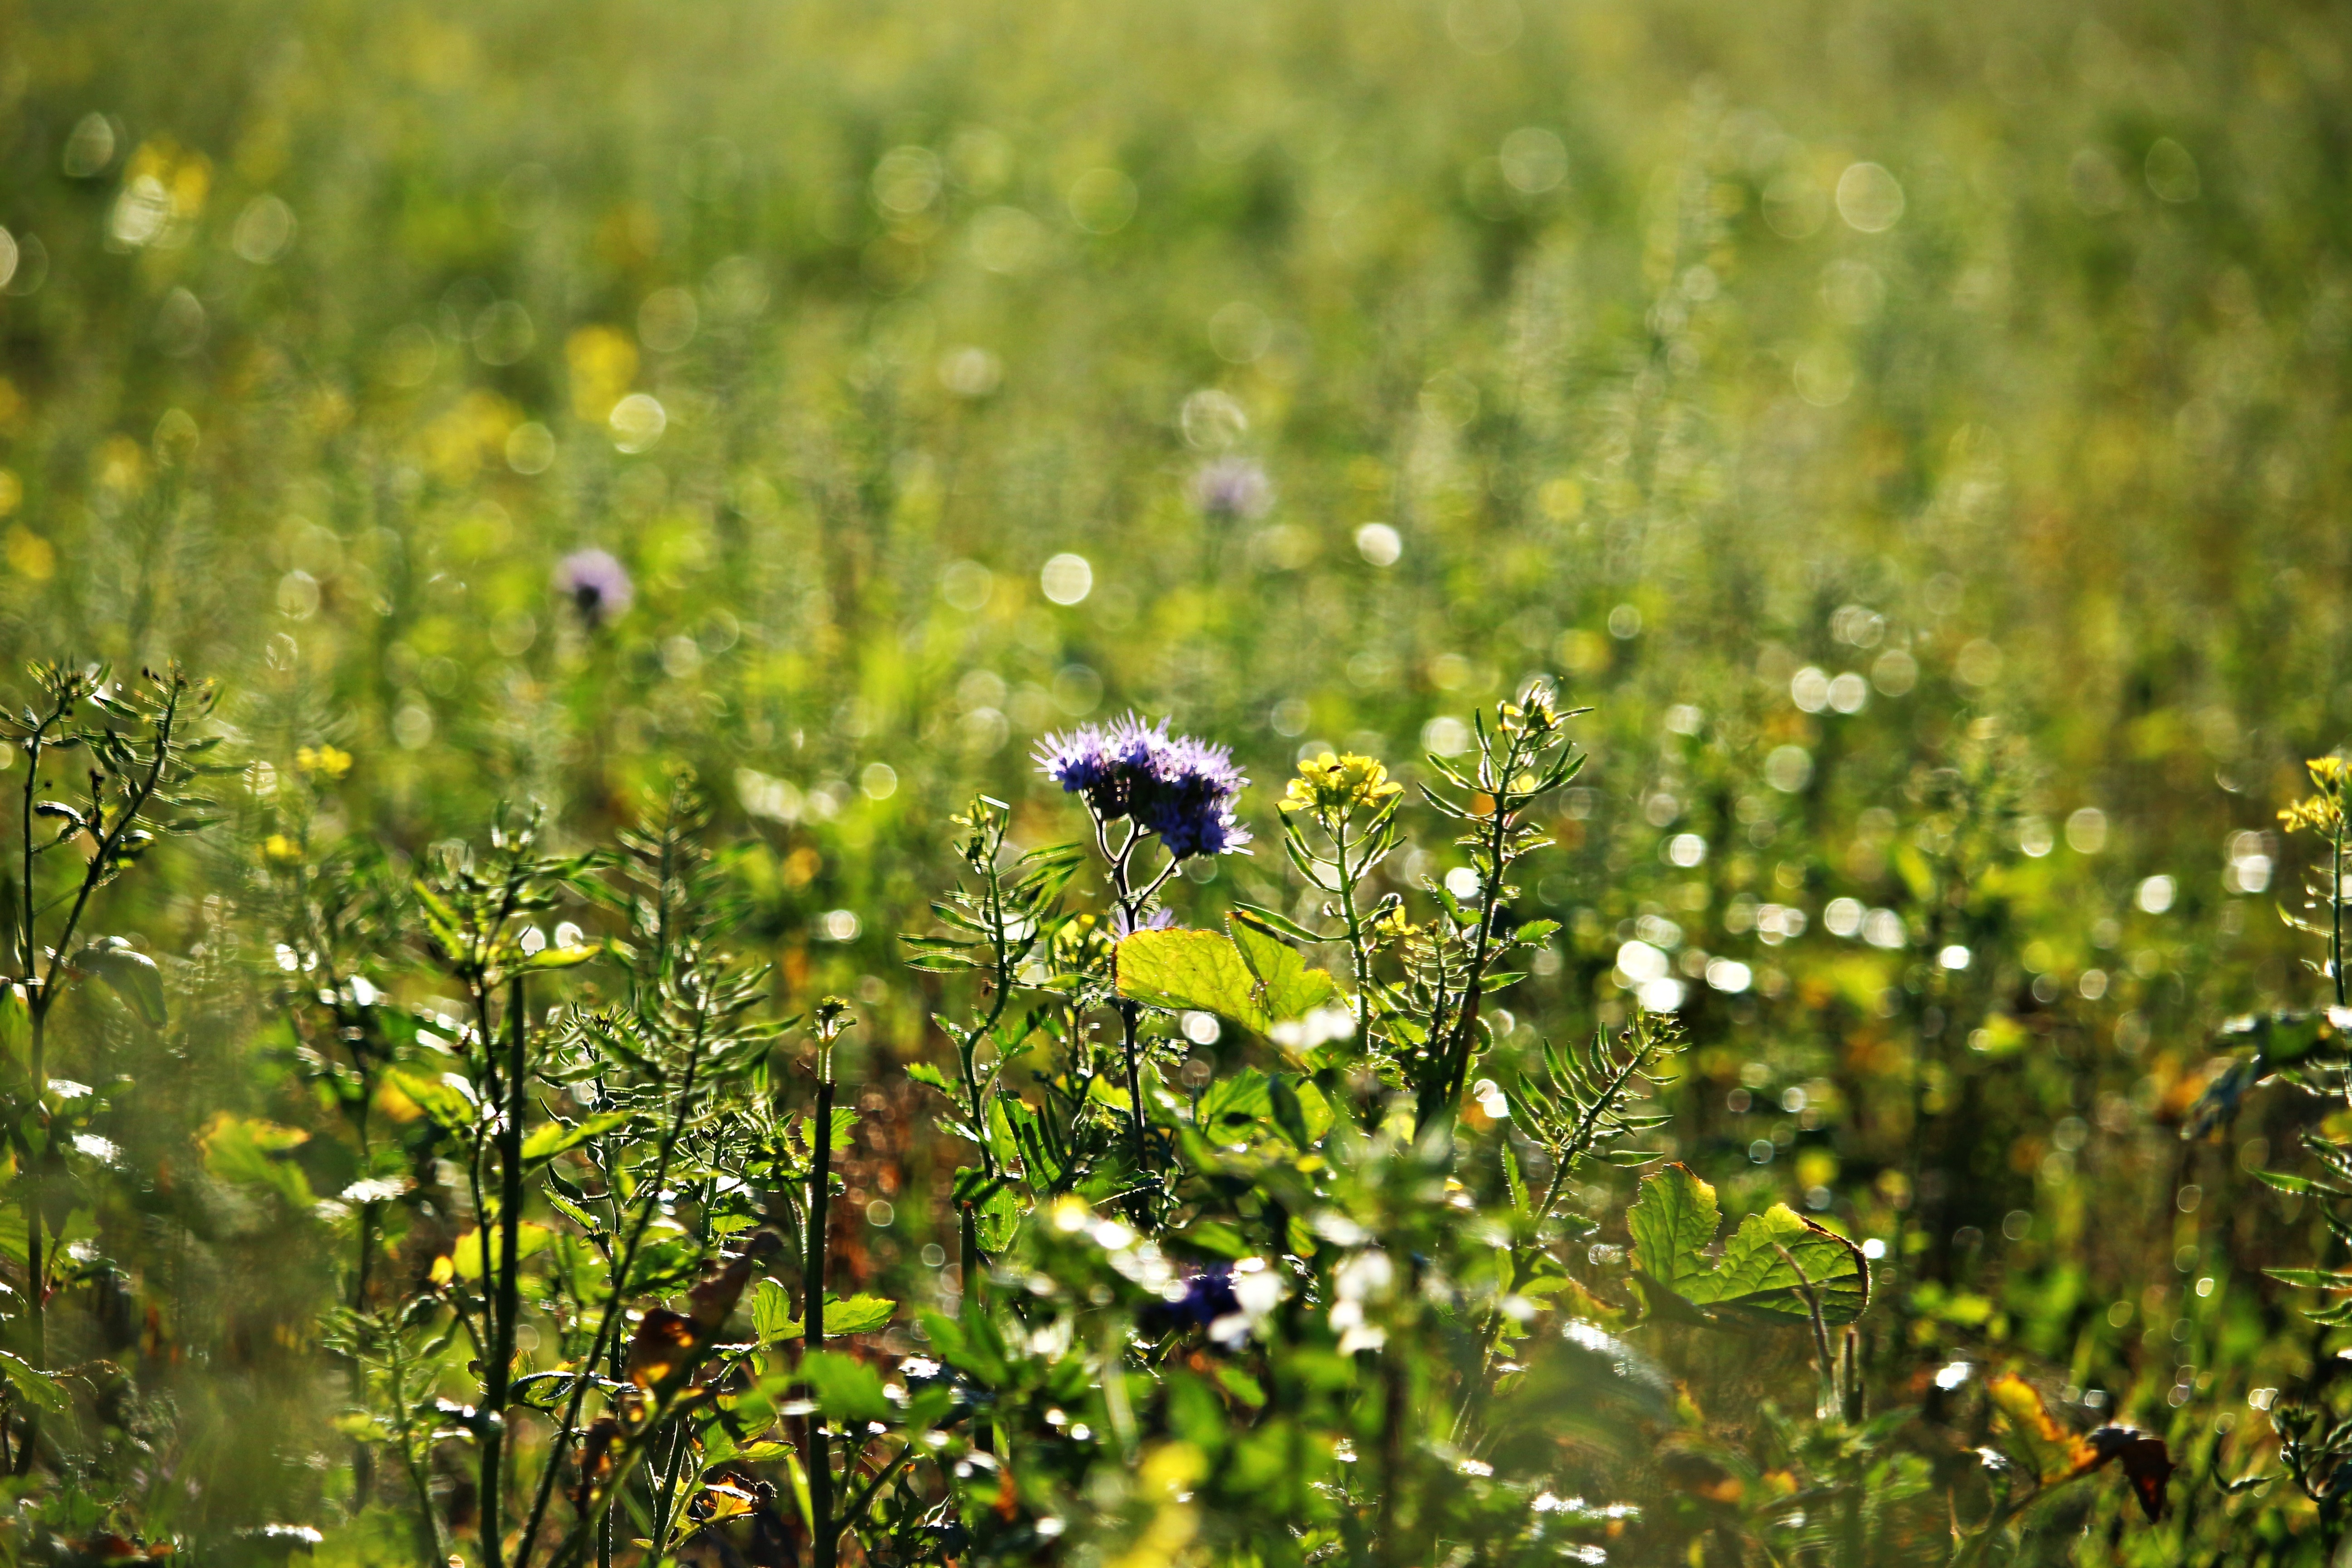
nature, grass, plant, field, lawn, meadow, prairie, sunlight, leaf, flower, wildlife, green, insect, autumn, agriculture, lighting, flora, fauna, wildflower, grassland, wetland, woodland, habitat, bees, macro photography, rural area, flowering plant, phacelia, farmland fruit, bee friend, beekeeper plant, natural environment, grass family, land plant